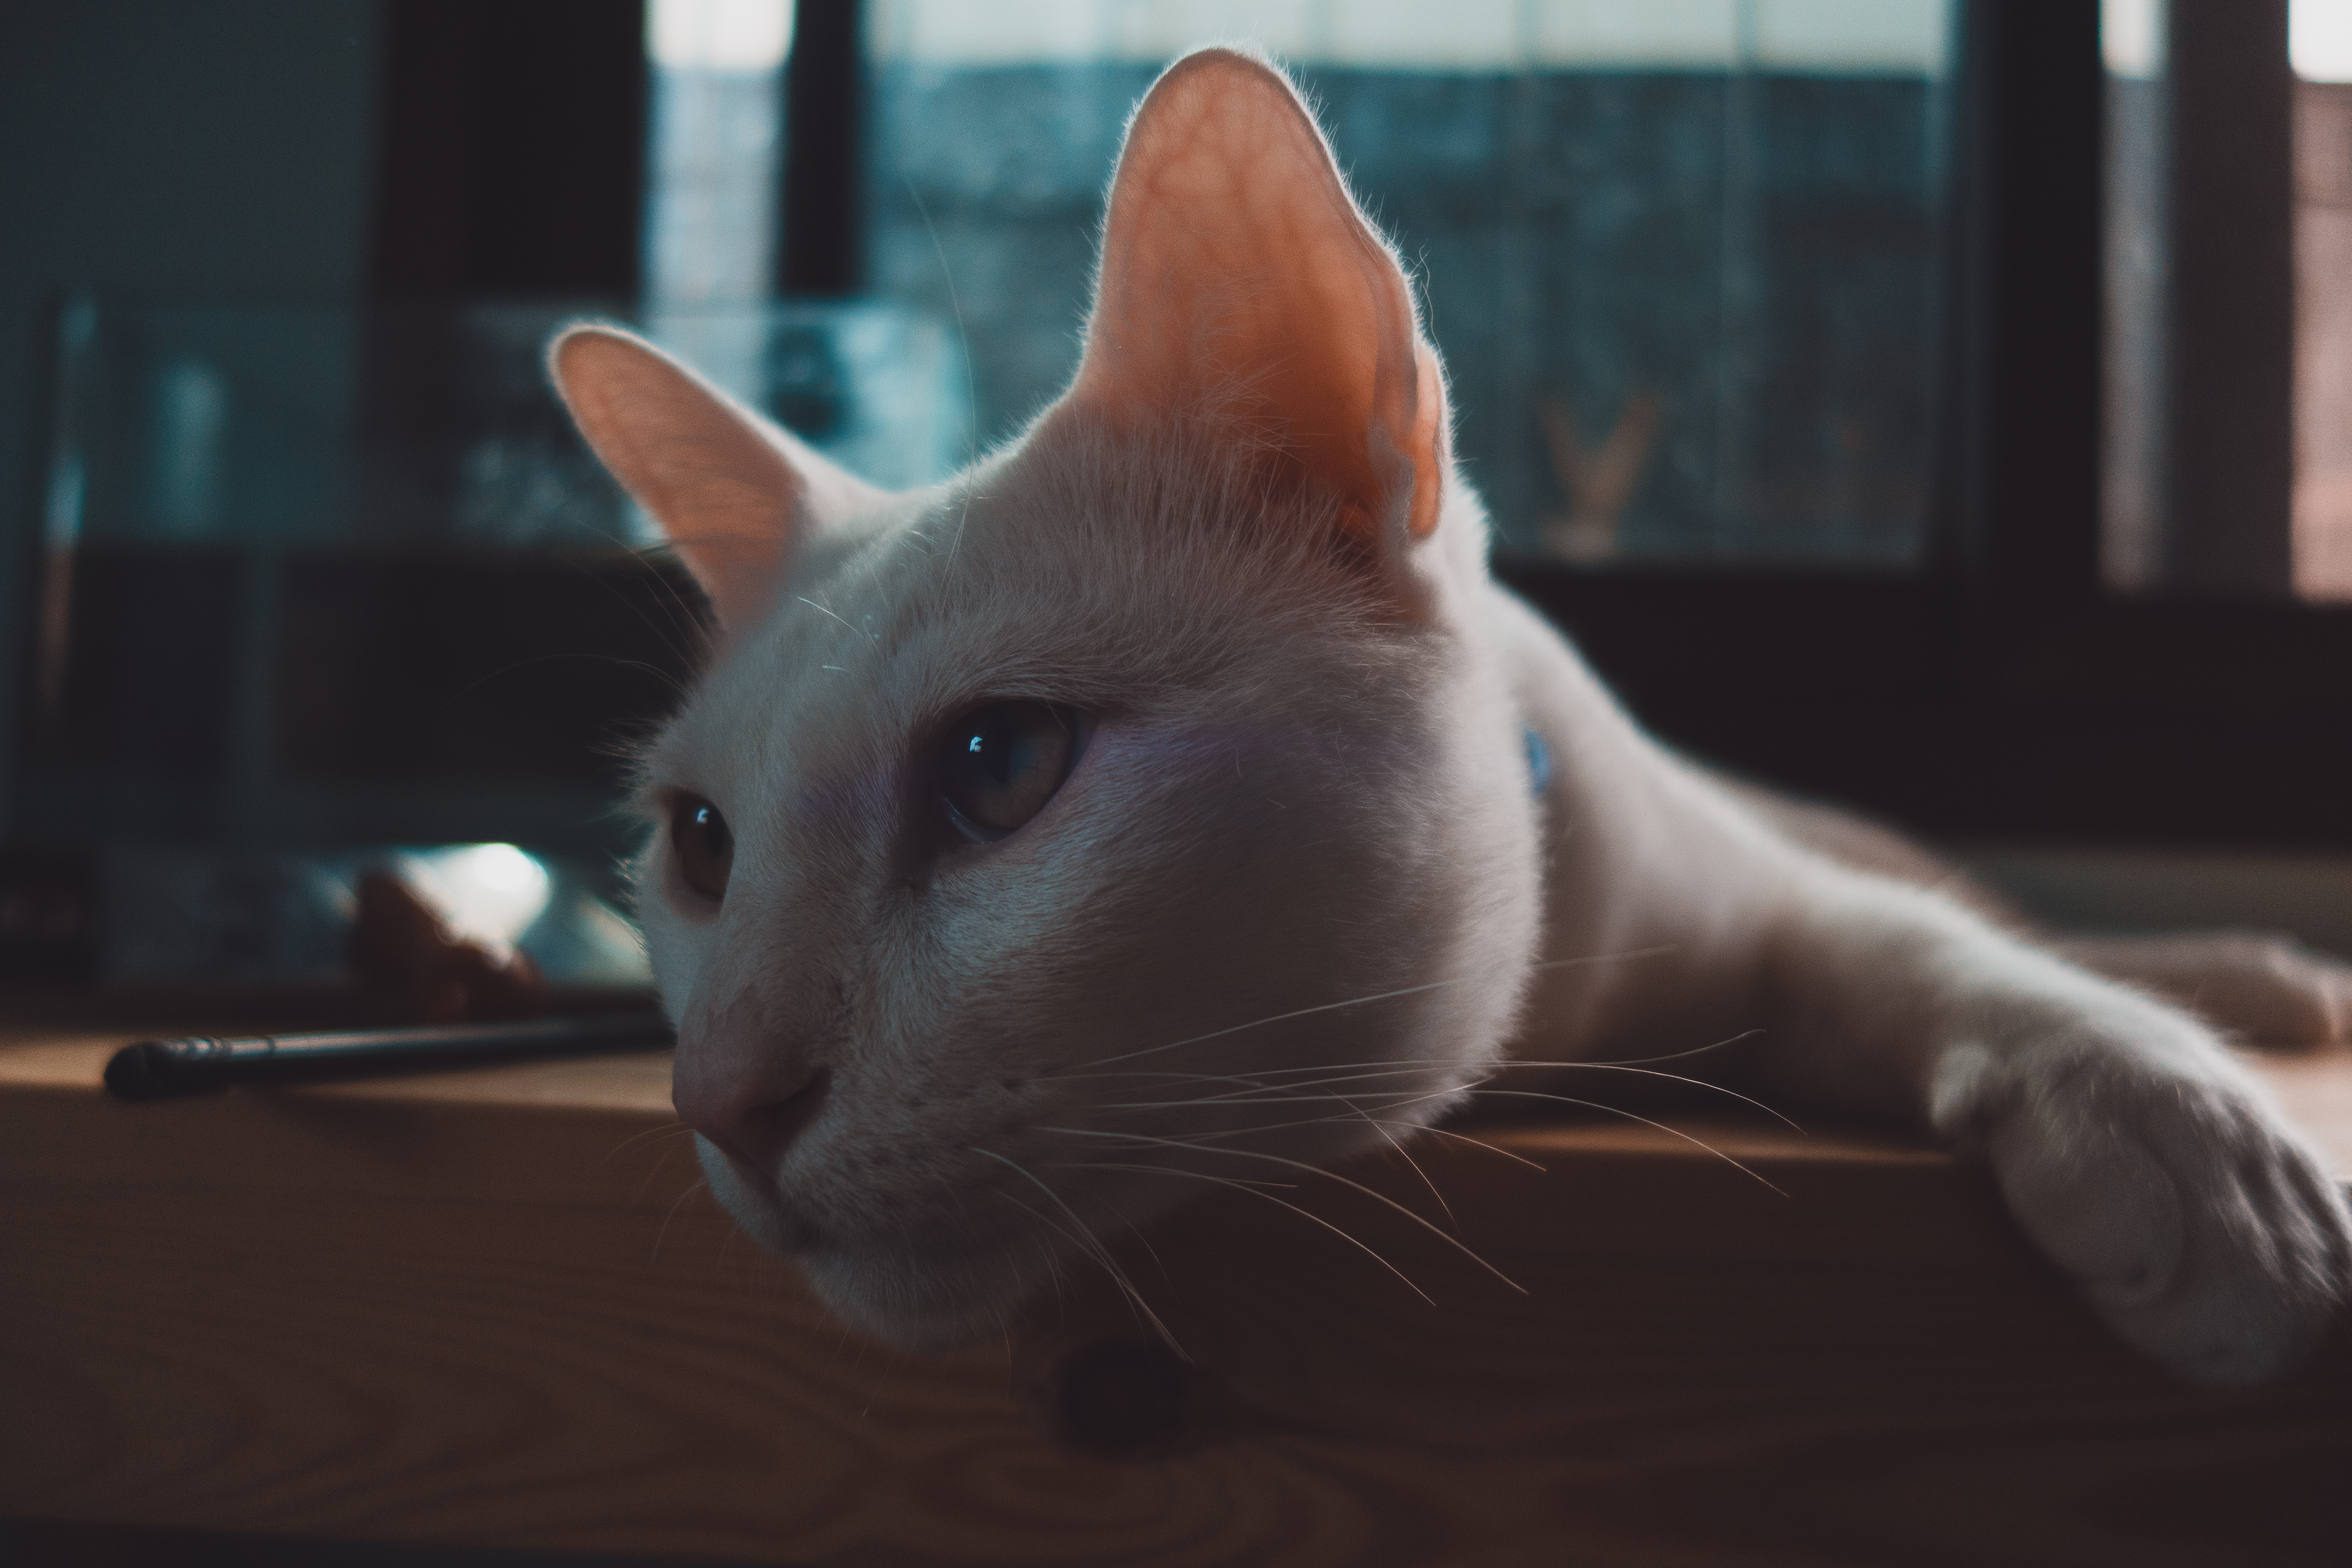
cat, carnivore, felidae, whiskers, small to medium sized cats, ear, fawn, snout, tail, fur, wood, wildlife, terrestrial animal, darkness